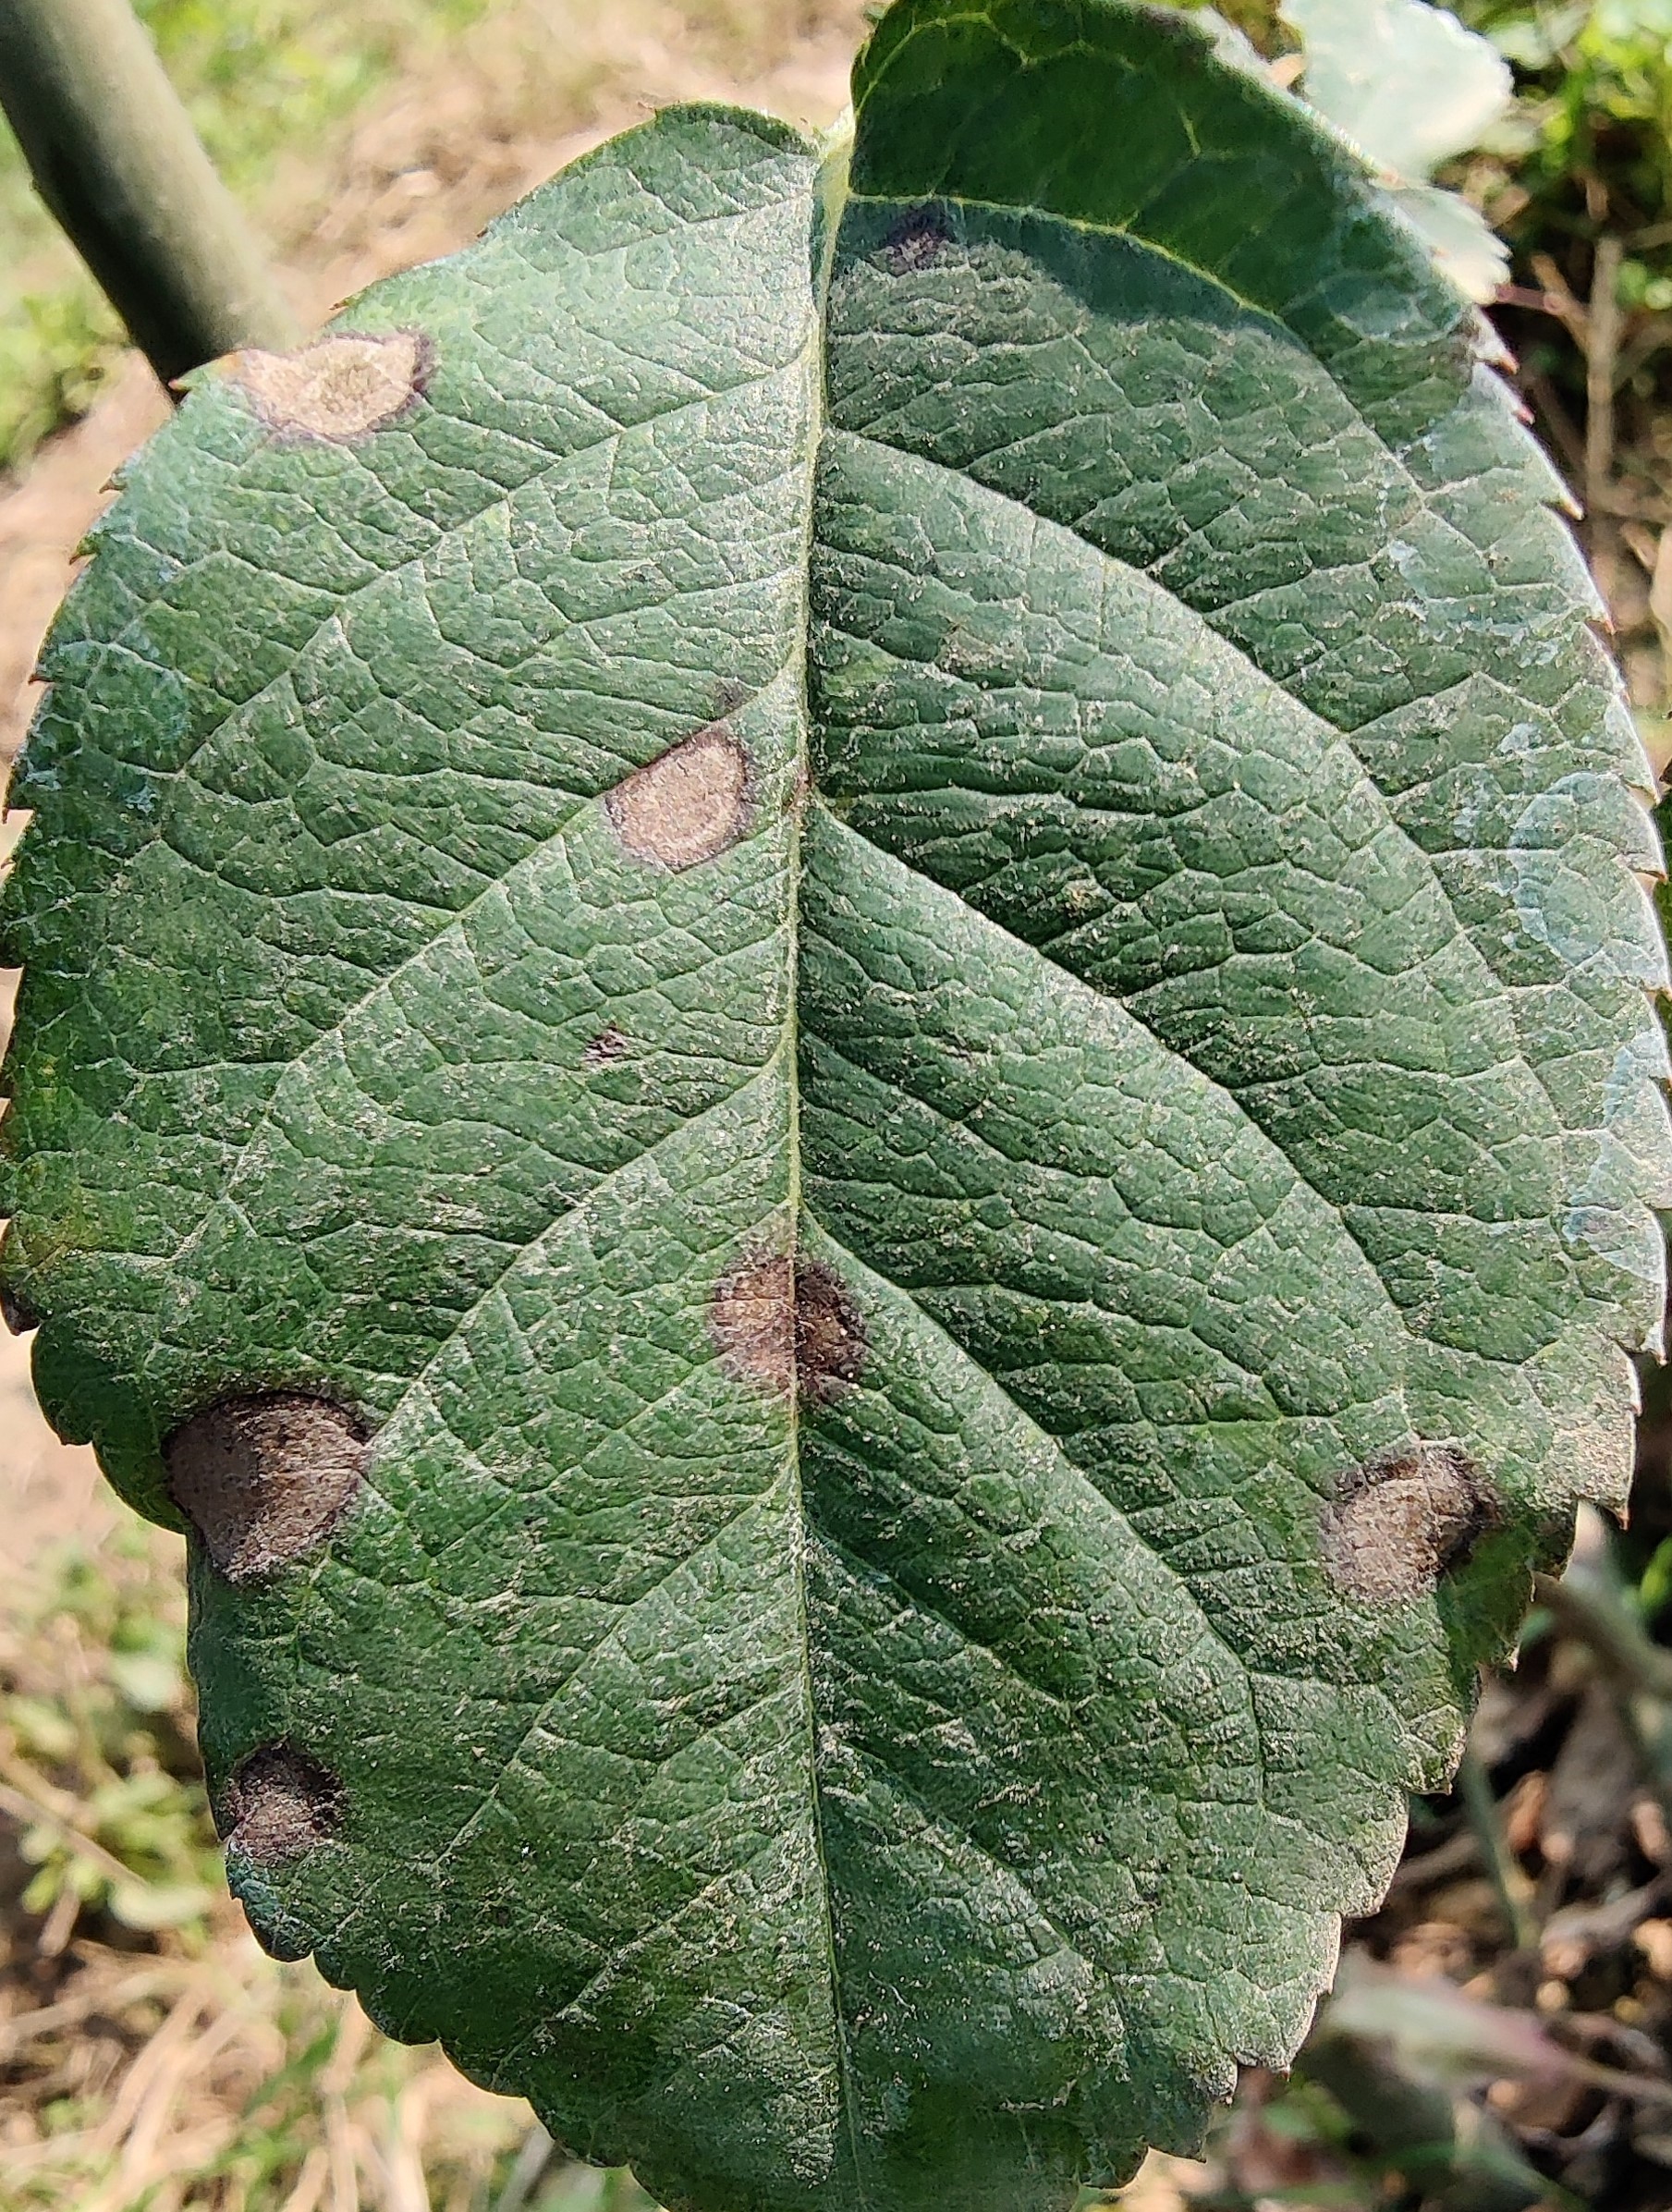
Label: Black Spot